816 Jackson Street (Thibodaux, Louisiana)

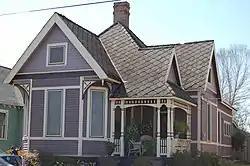

The house at 816 Jackson Street is a historic residence located in Thibodaux.